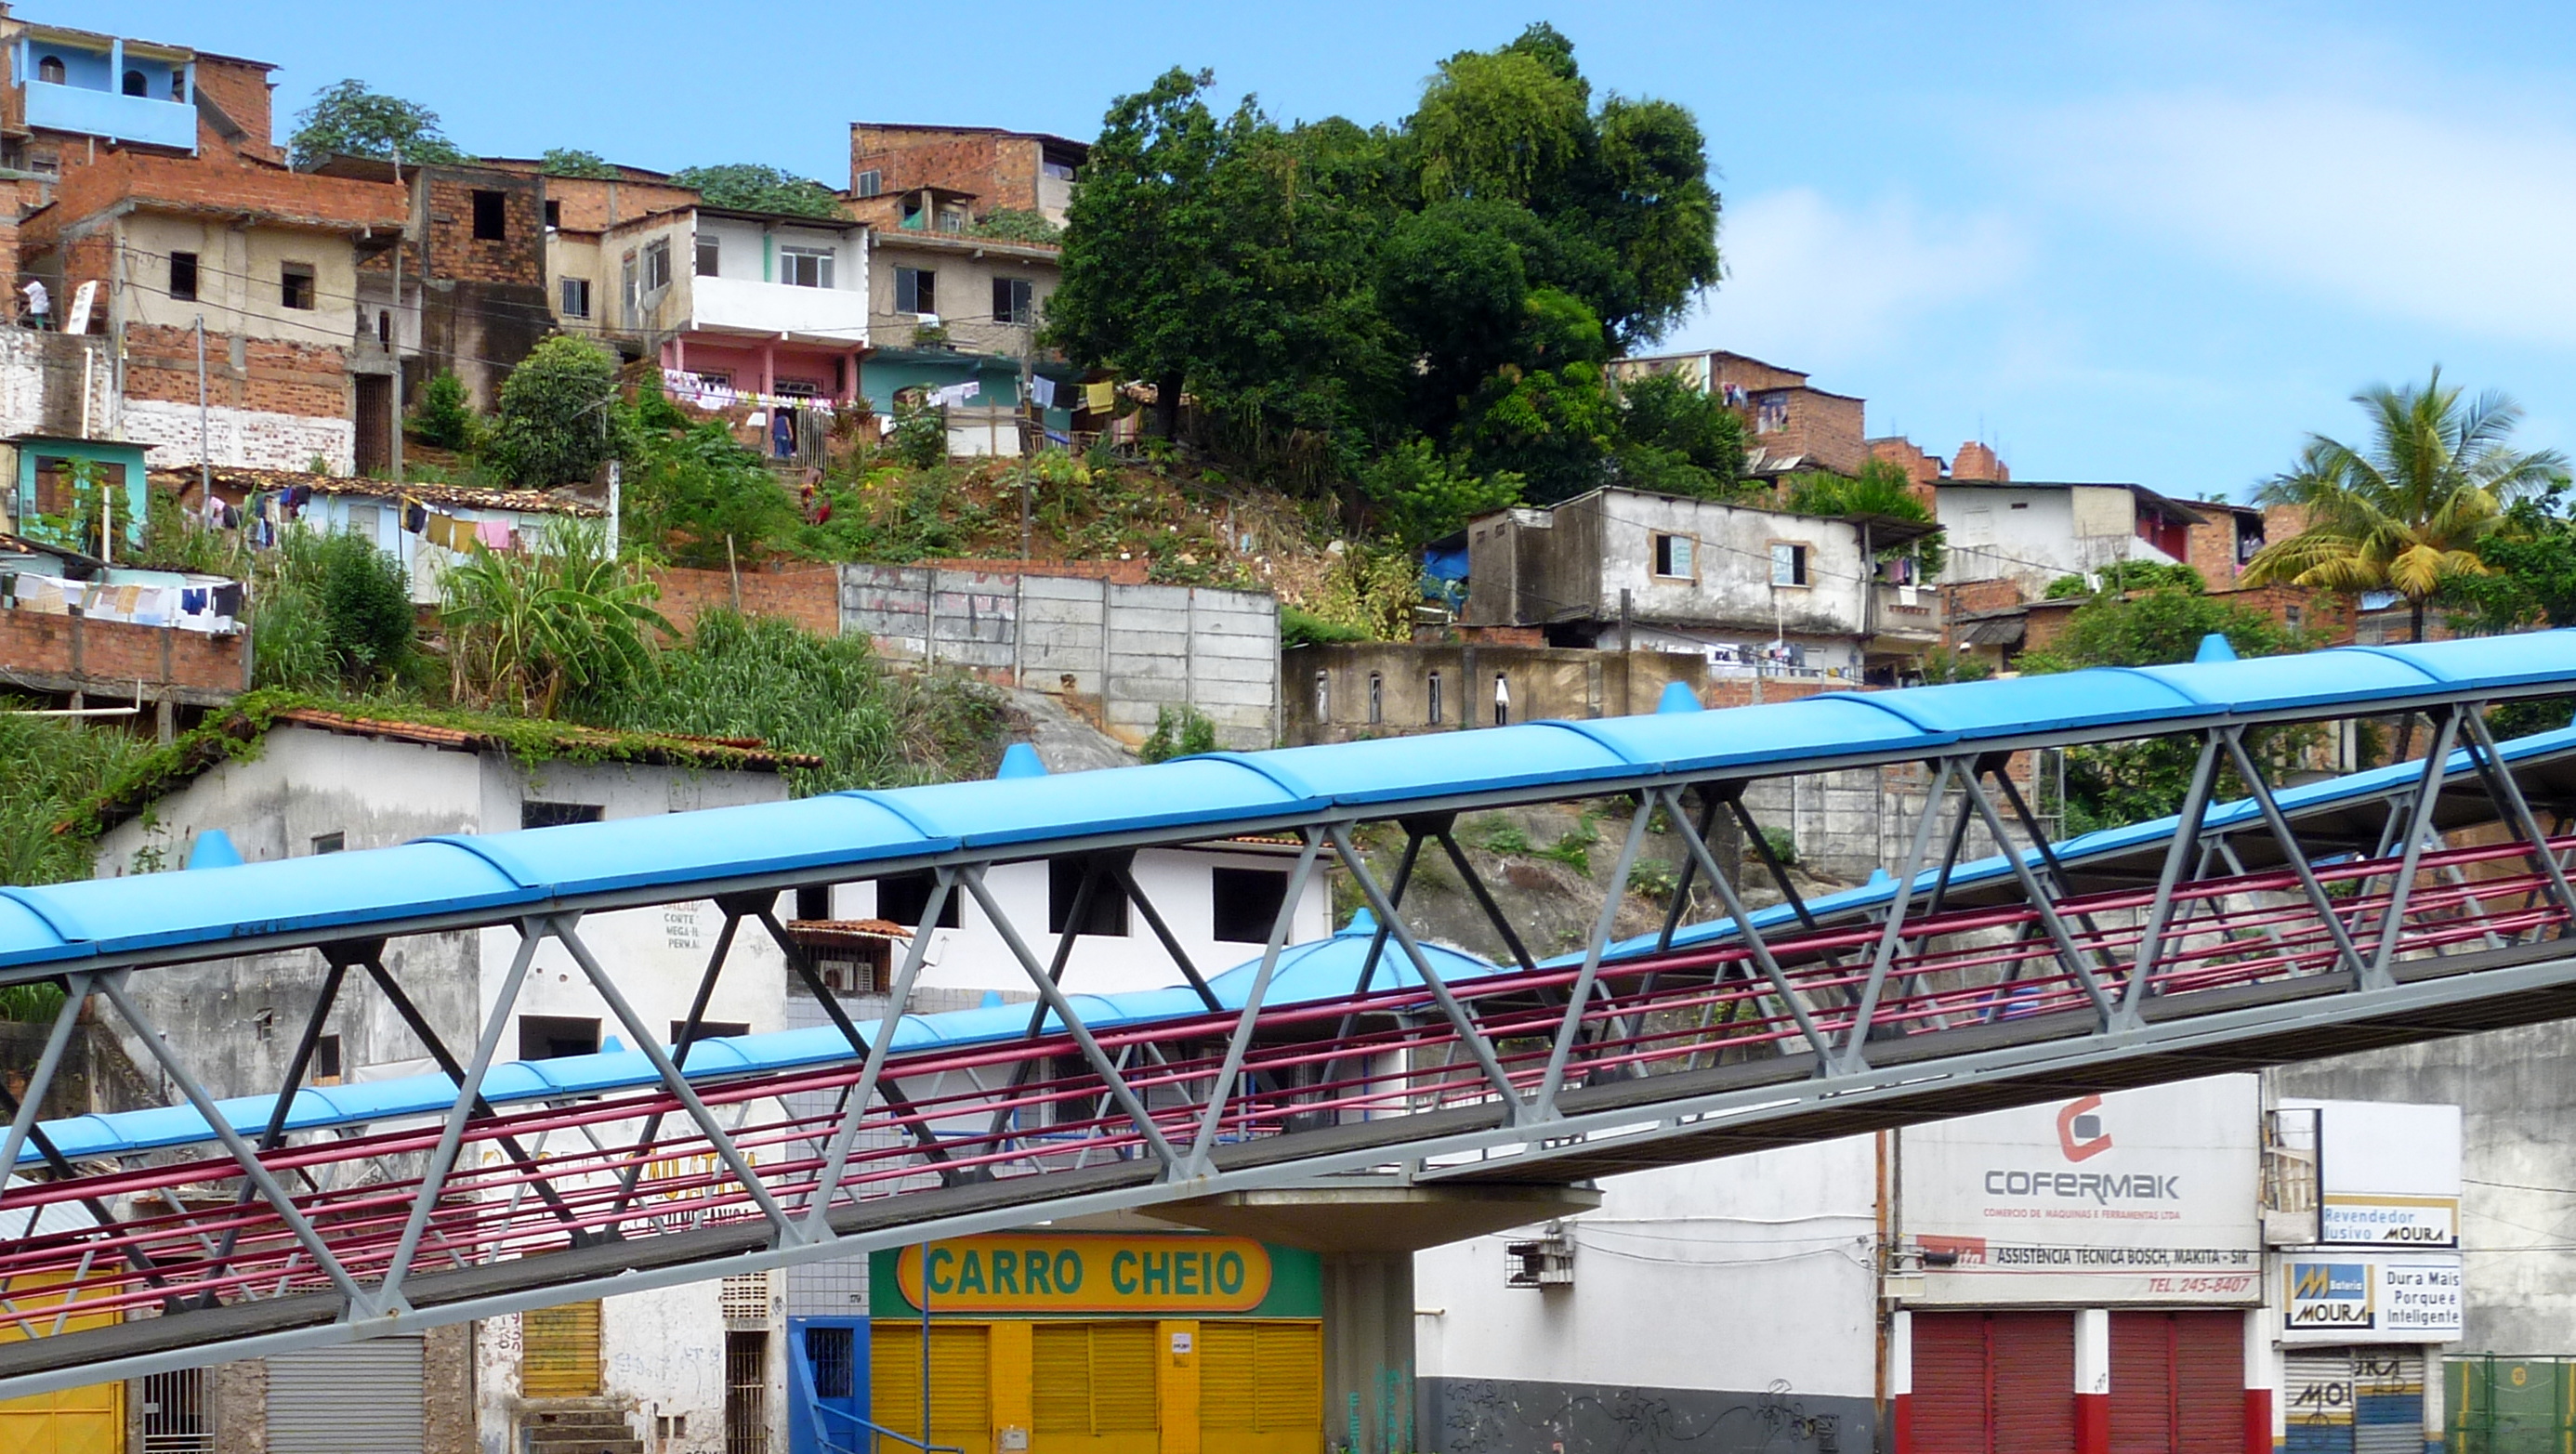
town, transport, vehicle, public transport, bahia, brasil, salvador, neighbourhood, residential area, rolling stock